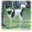
Label: dog